Vanderbilt Mansion National Historic Site

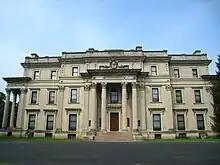
East facade and main entrance

Vanderbilt Mansion National Historic Site is a historic house museum in Hyde Park, New York, United States. Designated a National Historic Landmark in 1940, it is owned and operated by the National Park Service.